Kiki Bertens

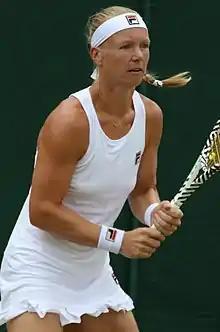
Bertens at the 2019 Wimbledon Championships

Kiki Bertens (born 10 December 1991) is a Dutch former professional tennis player. Her career-high singles ranking was world No. 4, which she reached on 13 May 2019, becoming the highest-ranked Dutch female player ever.